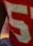
Number: 5